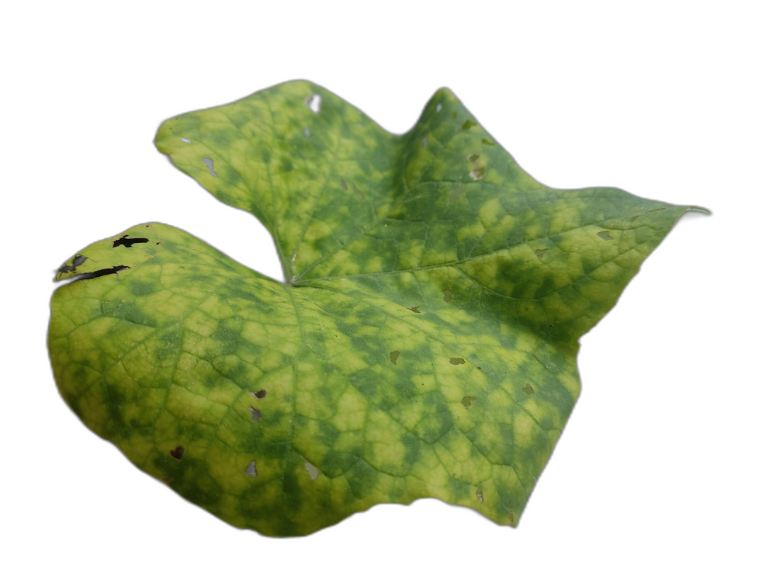
Crop: Zucchini
Label: Downy_Mildew